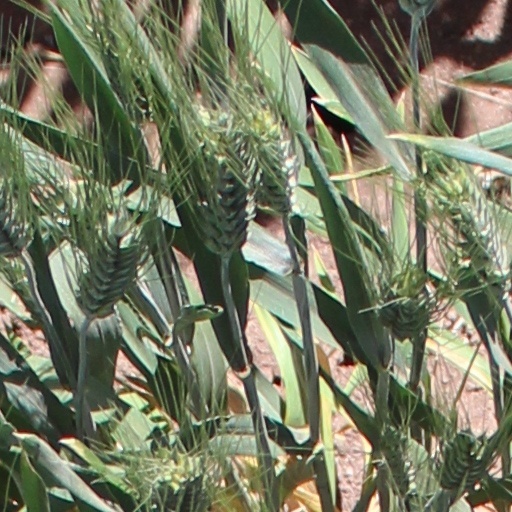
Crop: wheat